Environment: real
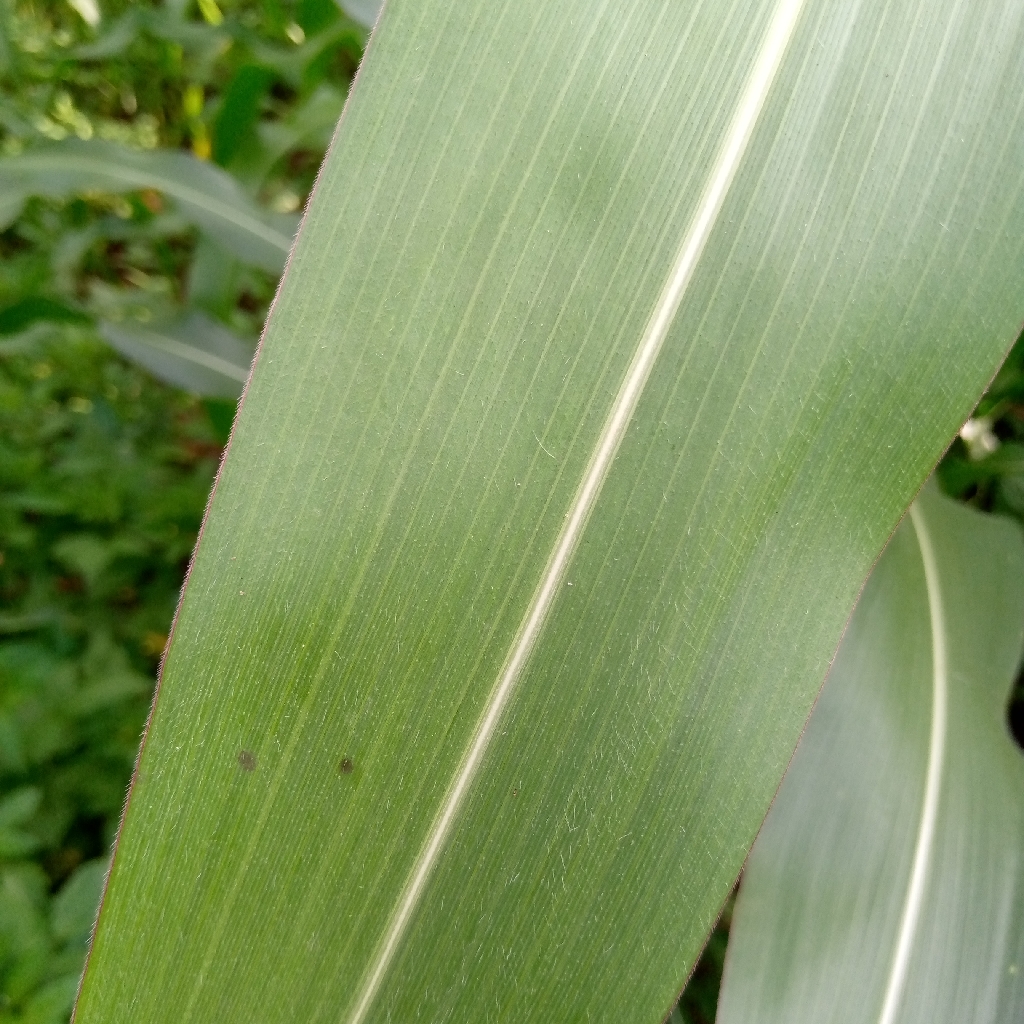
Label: healthy